William Walton (merchant)

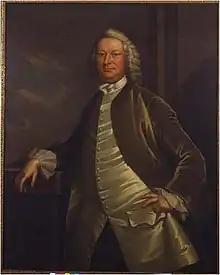
William Walton of New York (1706–1768)

William Walton (17061768) was an American merchant and politician. The son of Captain William and Mary (Santford) Walton, he followed his father into the shipping and mercantile business and became a prominent figure in the colony of New York, serving as a member of the New York General Assembly (1751–58) and of the Governor's Council (1758–68). He was one of the founders and a trustee of the New York Society Library and a member of the Board of Trade from 1758 until his death in 1768.